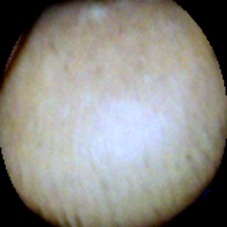
Label: Intact